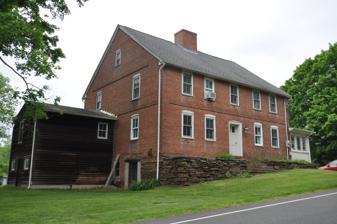
Building: Lewis-Zukowski House
Country: United States of America
Year built: 1781
Historic house in Connecticut, United States United States historic place Lewis-Zukowski House U.S. National Register of Historic Places Show map of Connecticut Show map of the United States Location 1095 S. Grand St., Suffield, Connecticut Coordinates 41°57′41″N 72°42′41″W / 41.96139°N 72.71139°W / 41.96139; -72.71139 Area 3.3 acres (1.3 ha) Built 1781 ( 1781 ) Architectural style Colonial, Italianate, Vernacular Colonial NRHP reference No. 90000147 Added to NRHP February 21, 1990 The Lewis-Zukowski House is a historic house at 1095 South Grand Street in Suffield, Connecticut .  Built in 1781, it is rare in the town as an 18th-century residence built out of brick, accompanied by a mid-19th century barn.  It was listed on the National Register of Historic Places in 1990. Description and history The Lewis-Zukowski House stands in a rural setting of southwestern Suffield, on the west side of South Grand Street, just north of its crossing of Stony Brook and just east of the town line with East Granby .  It is a 2 + 1 ⁄ 2 -story brick building, with a gabled roof and stone foundation.  A wood-frame enclosed shed-roof porch extends across its right side, and a modern wood-frame ell extends to the rear.  The main facade is five bays wide, with a center entrance recessed in a rectangular opening, topped by a transom window.  North of the house stands a timber-frame barn, sheathed in vertical board siding and covered by a gable roof.  Its square cupola and round-arch window in the gable end give it a vague sense of Italianate style, suggesting a construction date in the 1860s.  Further back on the property is an early 20th-century tobacco barn, and there are also an early 20th century garage, milk shed, and silo on the property. The house was built in 1781 by Hezekiah Lewis, a local farmer.  The use of brick as a domestic building material was at the time relatively uncommon in Connecticut, making this one of the older of such houses in the state.  Lewis was not at the time particularly wealthy, but by his death in 1805 owned a fulling mill.  The property is also historically significant for its purchase in 1905 by Michael Zukowski, an immigrant from eastern Europe who was part of a wave of immigration that revitalized the community's agriculture. See also National Register of Historic Places listings in Hartford County, Connecticut References